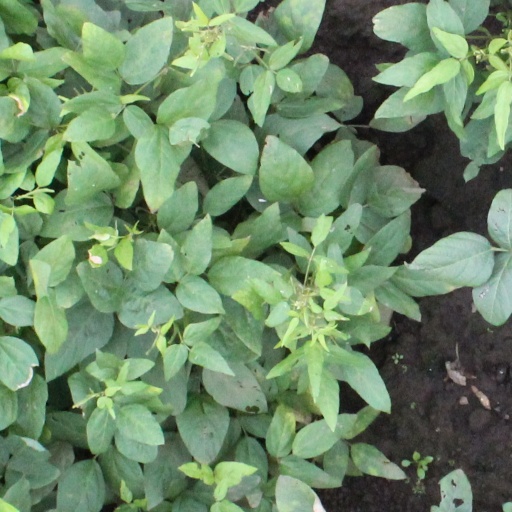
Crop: soybean